Kyrenia

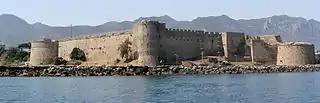
Panorama of Kyrenia Castle (Girne Kalesi)

In 1878, following a secret agreement between the British and Ottoman governments, the island was ceded to Great Britain as a military base in the eastern Mediterranean. At first Great Britain did not undertake major administrative changes, so Kyrenia remained the district's capital. A road was constructed through the mountain pass to connect the town to Nicosia, the island's capital, and the harbour was repaired and expanded to accommodate increasing trade with the opposite coast. The town's municipal affairs were put in order and the municipal council took an active role in cleaning and modernizing the town.